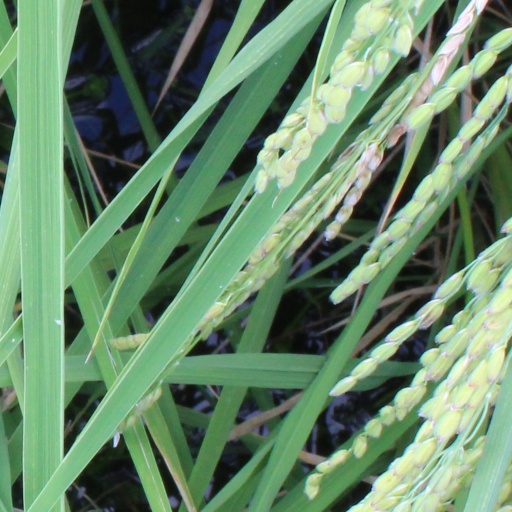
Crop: rice